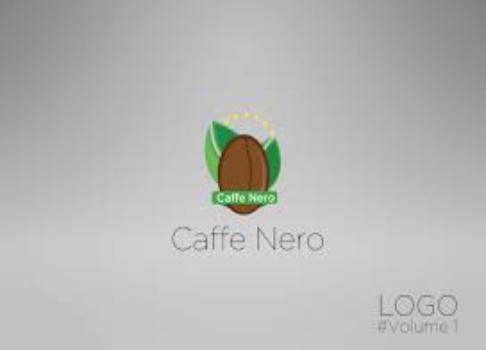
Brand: Caffe Nero
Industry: Food